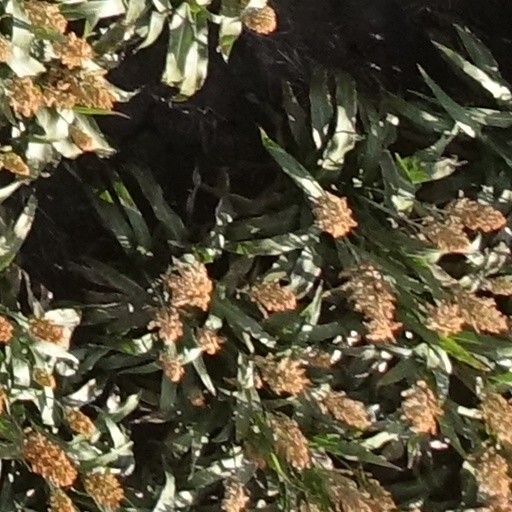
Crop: sorghum